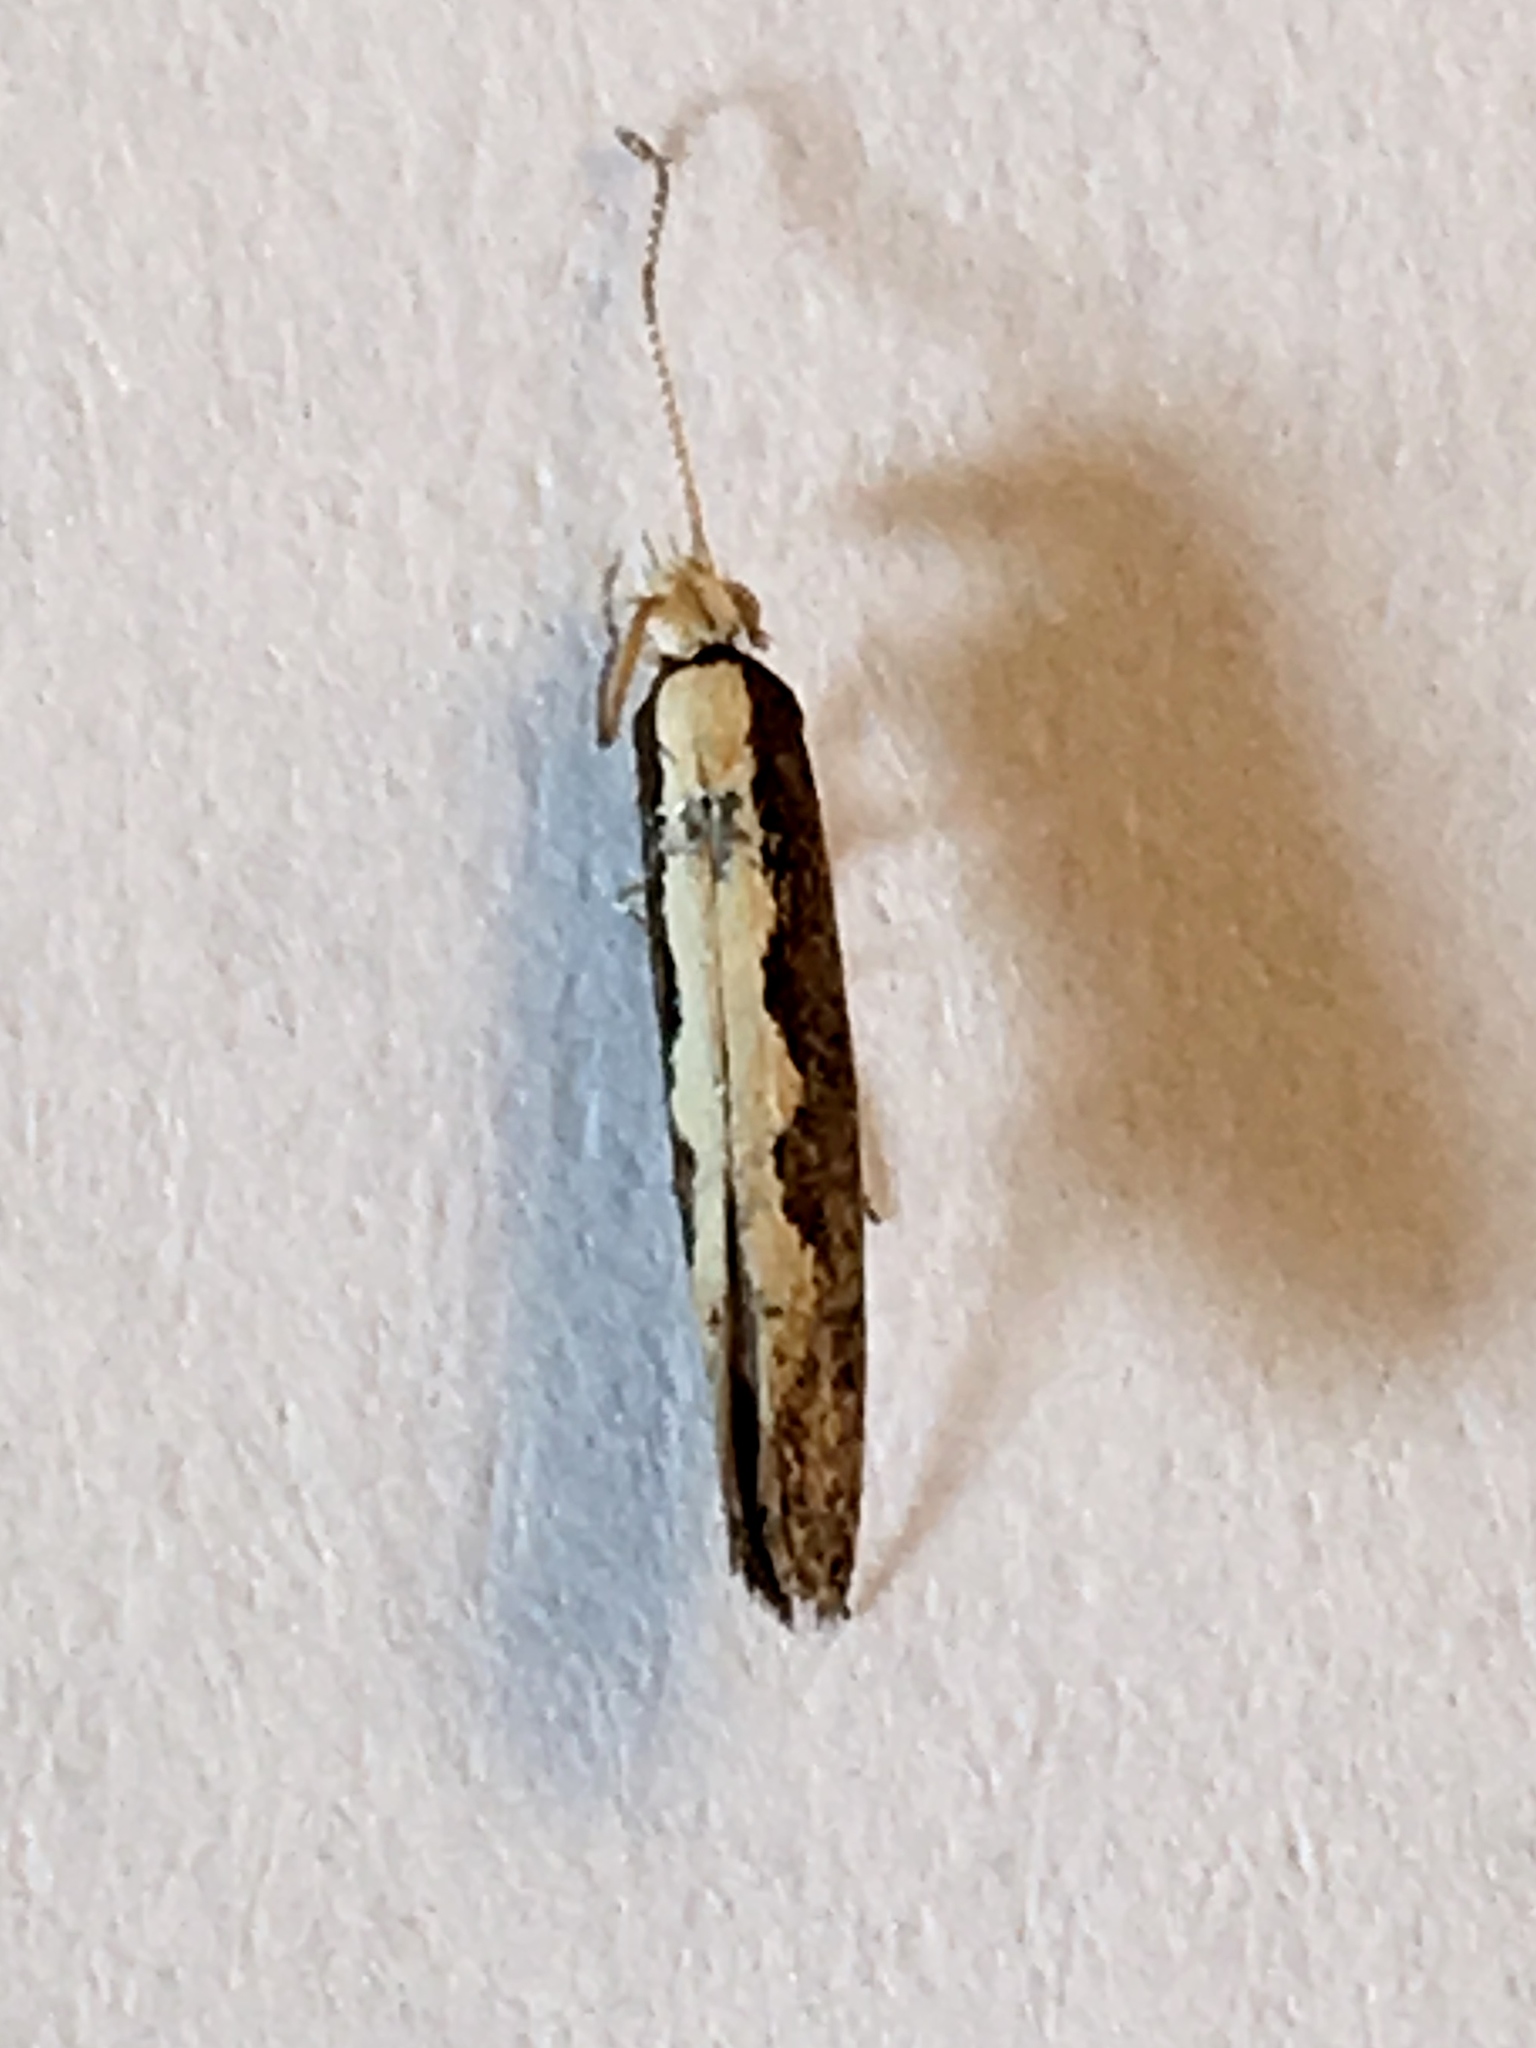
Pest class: diamondback_moth